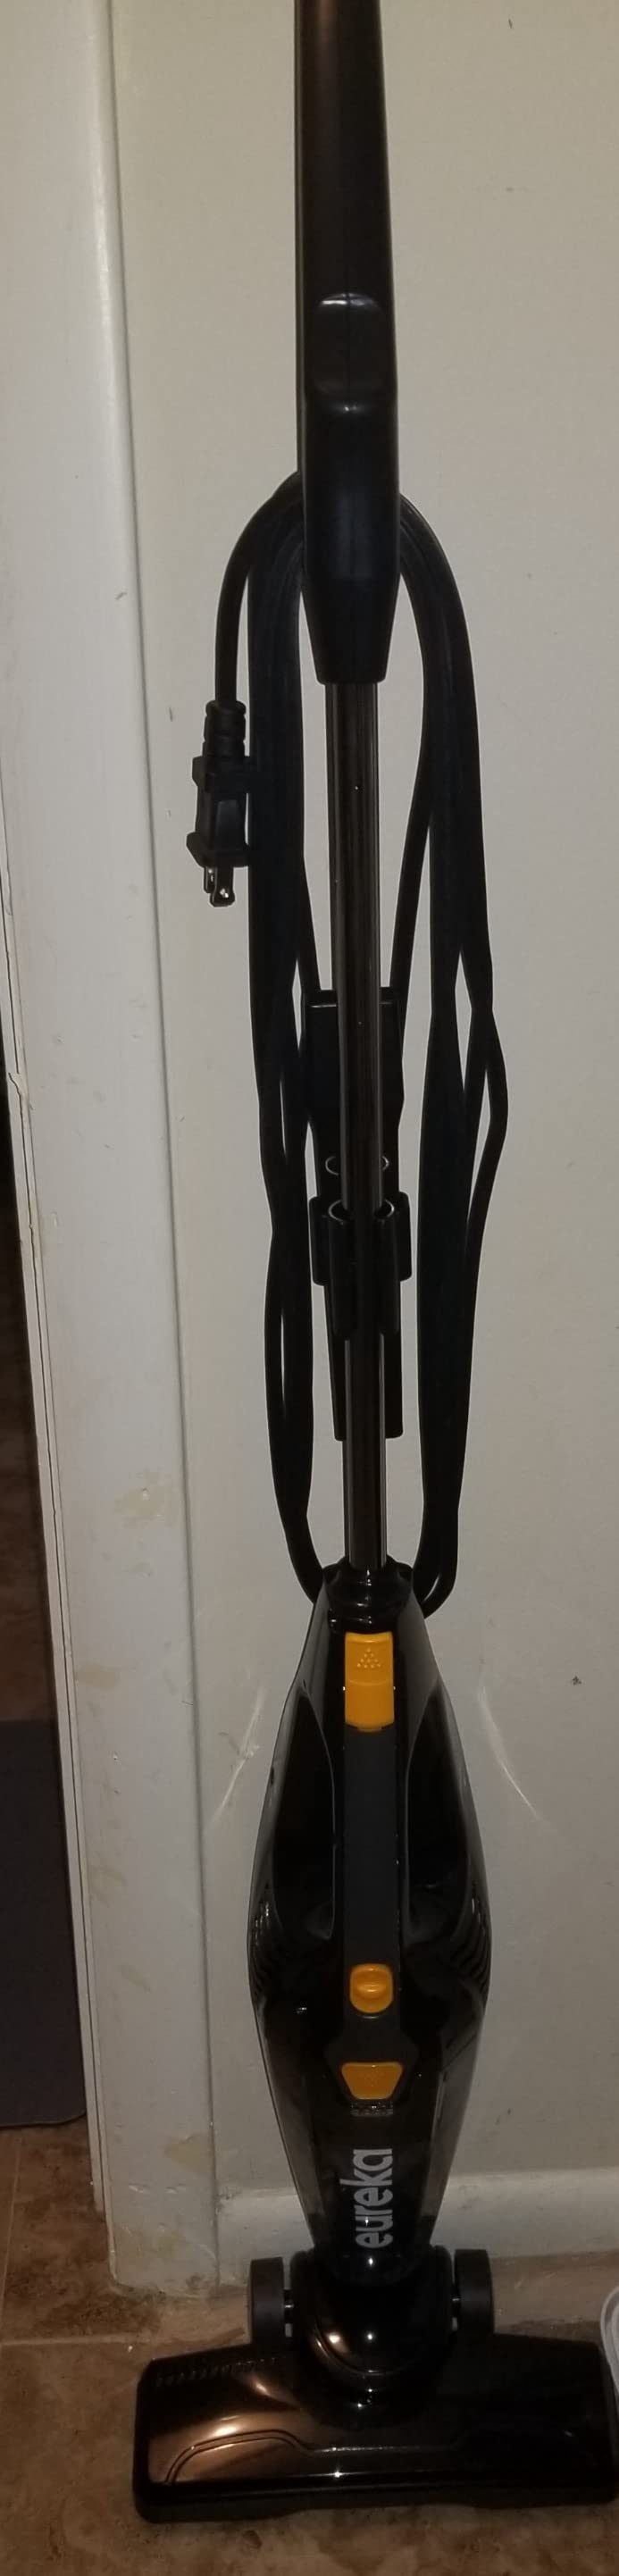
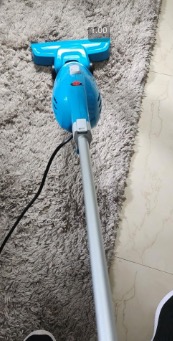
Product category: items_vacuum
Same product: no